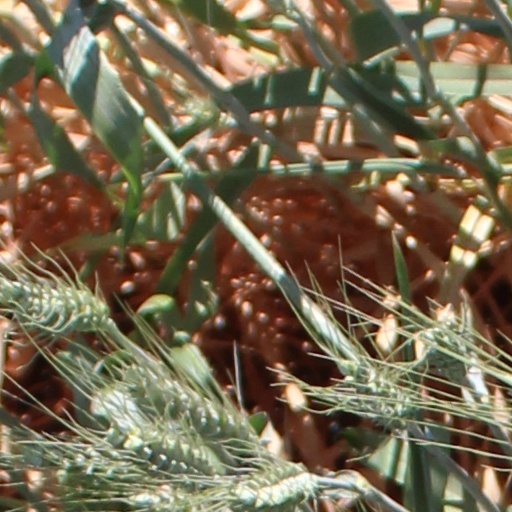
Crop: wheat